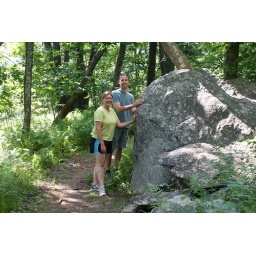
camping at loft mountain in the blue ridge